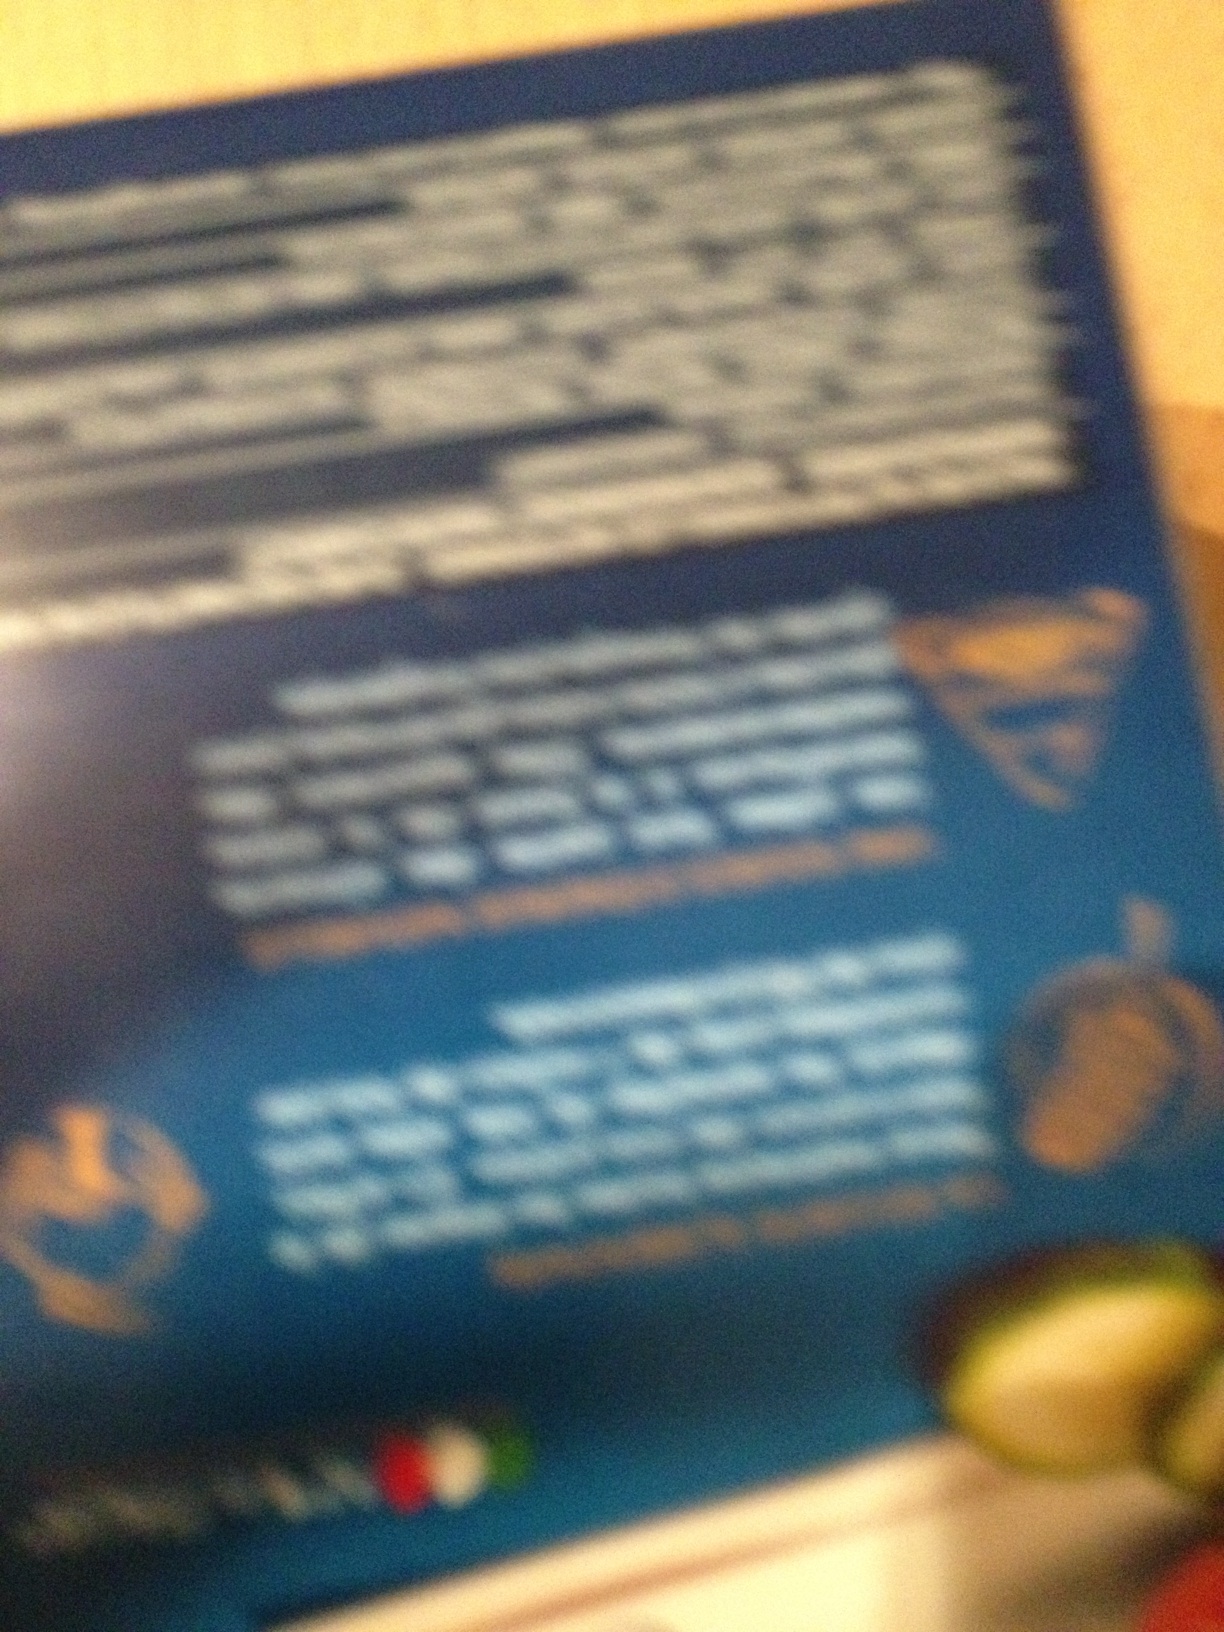Question: Please tell me the sodium level.
Answer: unanswerable